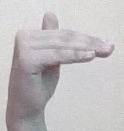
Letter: khaa